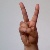
The image shows a hand gesture representing the letter 'V' in Indian Sign Language.